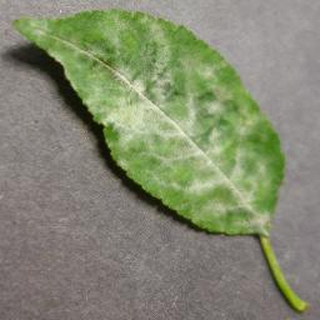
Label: cherry_powdery_mildew